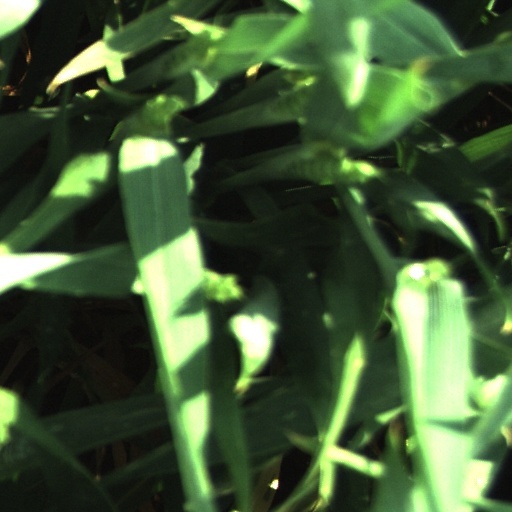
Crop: wheat